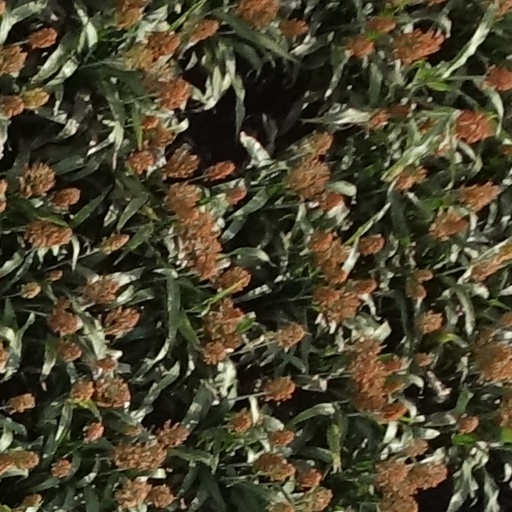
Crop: sorghum